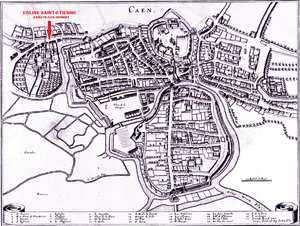
Abbaye aux Homme, l'église Saint-Etienne sur le plan de 1657 (image du domaine public modifiée)
L'église Saint-Étienne de Caen ou abbatiale Saint-Étienne de Caen est un lieu de culte catholique situé à Caen en Normandie. Construite à partir du XIᵉ siècle par Guillaume le Conquérant comme abbatiale de l'abbaye aux Hommes, ou abbaye Saint-Étienne, elle est devenue église paroissiale après la Révolution française. Elle ne doit pas être confondue avec l'église Saint-Étienne-le-Vieux située à proximité.